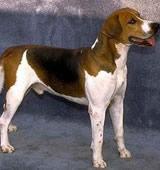
English_foxhound